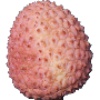
Label: lychee